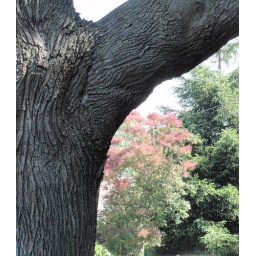
Old tree in my yard. Tree with pink flowers across the street